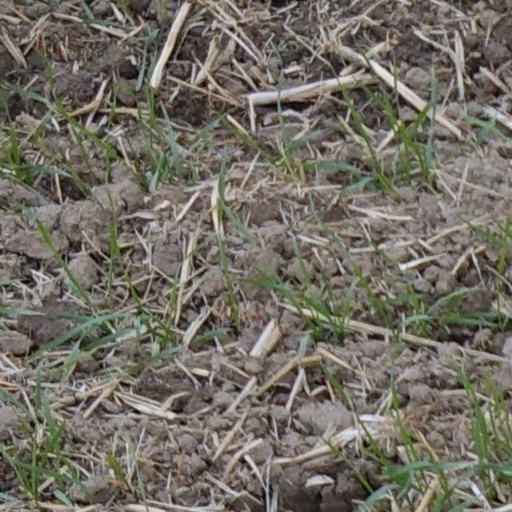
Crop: wheat